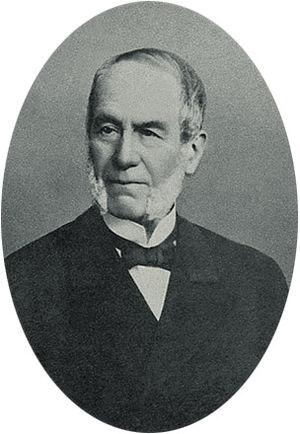
Alexandre Ludwigovich de Stieglitz, né le 1ᵉʳ septembre 1814 à Saint-Pétersbourg ; mort le 24 octobre 1884 à Saint-Pétersbourg, est un banquier, industriel, mécène et philanthrope, baron de l'Empire russe.